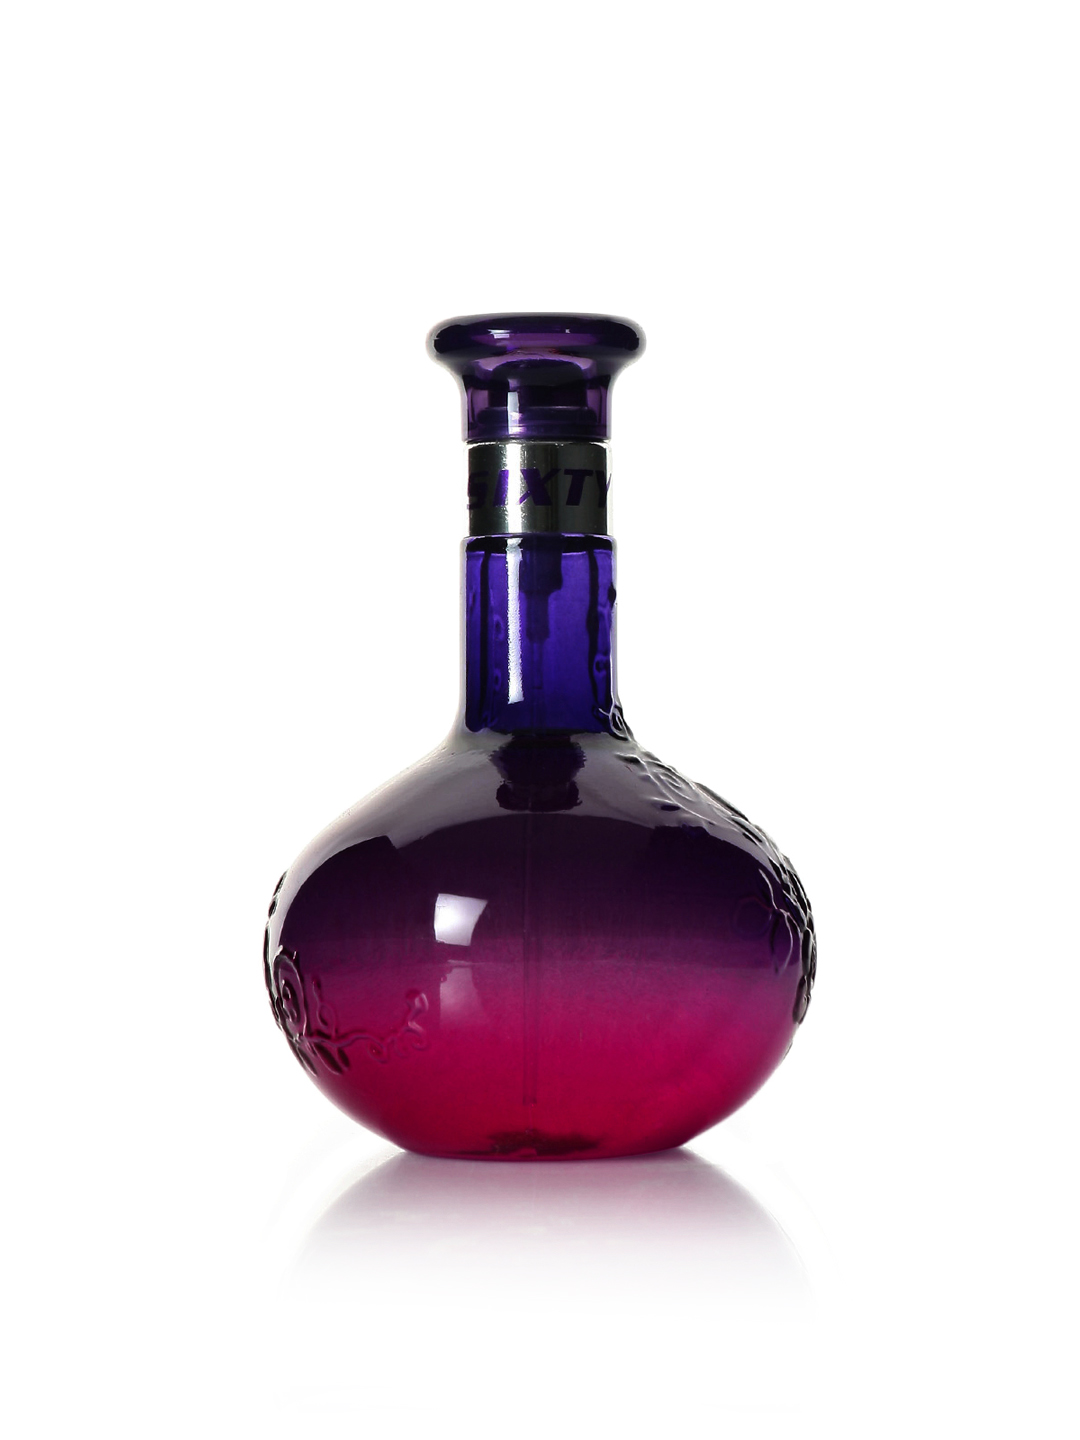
Miss Sixty Women Elixir Perfume
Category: Personal Care / Fragrance / Perfume and Body Mist
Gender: Women
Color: Purple
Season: Spring 2017
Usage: Casual